Nude recreation

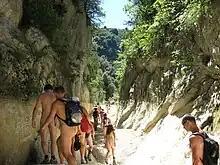
Nude hiking in France (2008)

Nude hiking, also known as naked walking or freehiking, is a sub-category of the modern form of social nudity.